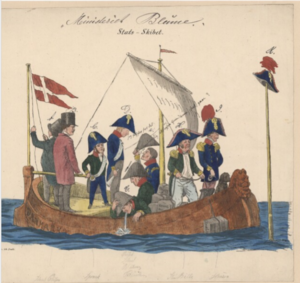
Regeringen Bluhme I
Ministeriet Blume. Stats-Skibet
Regeringen Bluhme I var Danmarks regering 27. januar 1852 – 21. april 1853. Blev også kaldt januarministeriet.